Tony Wilson

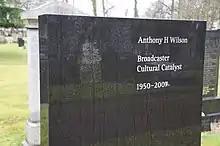
The top of Wilson's gravestone, designed by Peter Saville and Ben Kelly.

In early 2007, emergency surgery was performed to remove one of Wilson's kidneys. This forced the postponement of plans to create a Southern Hemisphere version of the In the City festival. Despite the surgery, the cancer progressed and a course of chemotherapy was ineffective. Wilson died of a heart attack in Manchester's Christie Hospital on 10 August 2007 aged 57. Following the news of his death, the Union Flag on Manchester Town Hall was lowered to half mast as a mark of respect.